Buford Pusser

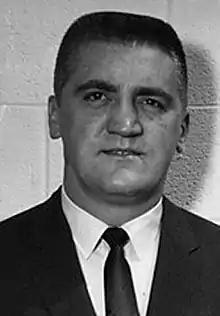

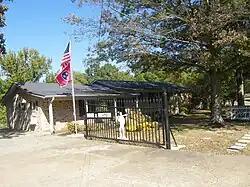
Buford Pusser Home and Museum in Adamsville

Buford Hayse Pusser (December 12, 1937 – August 21, 1974) was the sheriff of McNairy County, Tennessee from 1964 to 1970 and constable of Adamsville from 1970 to 1972. He is known for his virtual one-man war on moonshining, prostitution, gambling, and other vices along the Mississippi–Tennessee state line. His efforts have inspired several books, songs, movies (most notably "Walking Tall"), and a TV series. He was also a wrestler known as "Buford the Bull" in the Mid-South.